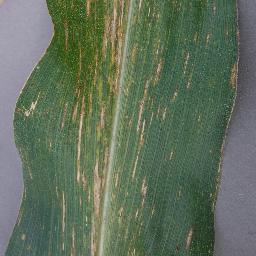
Label: Corn_(Maize)___Gray_Leaf_Spot_(Cercospora)